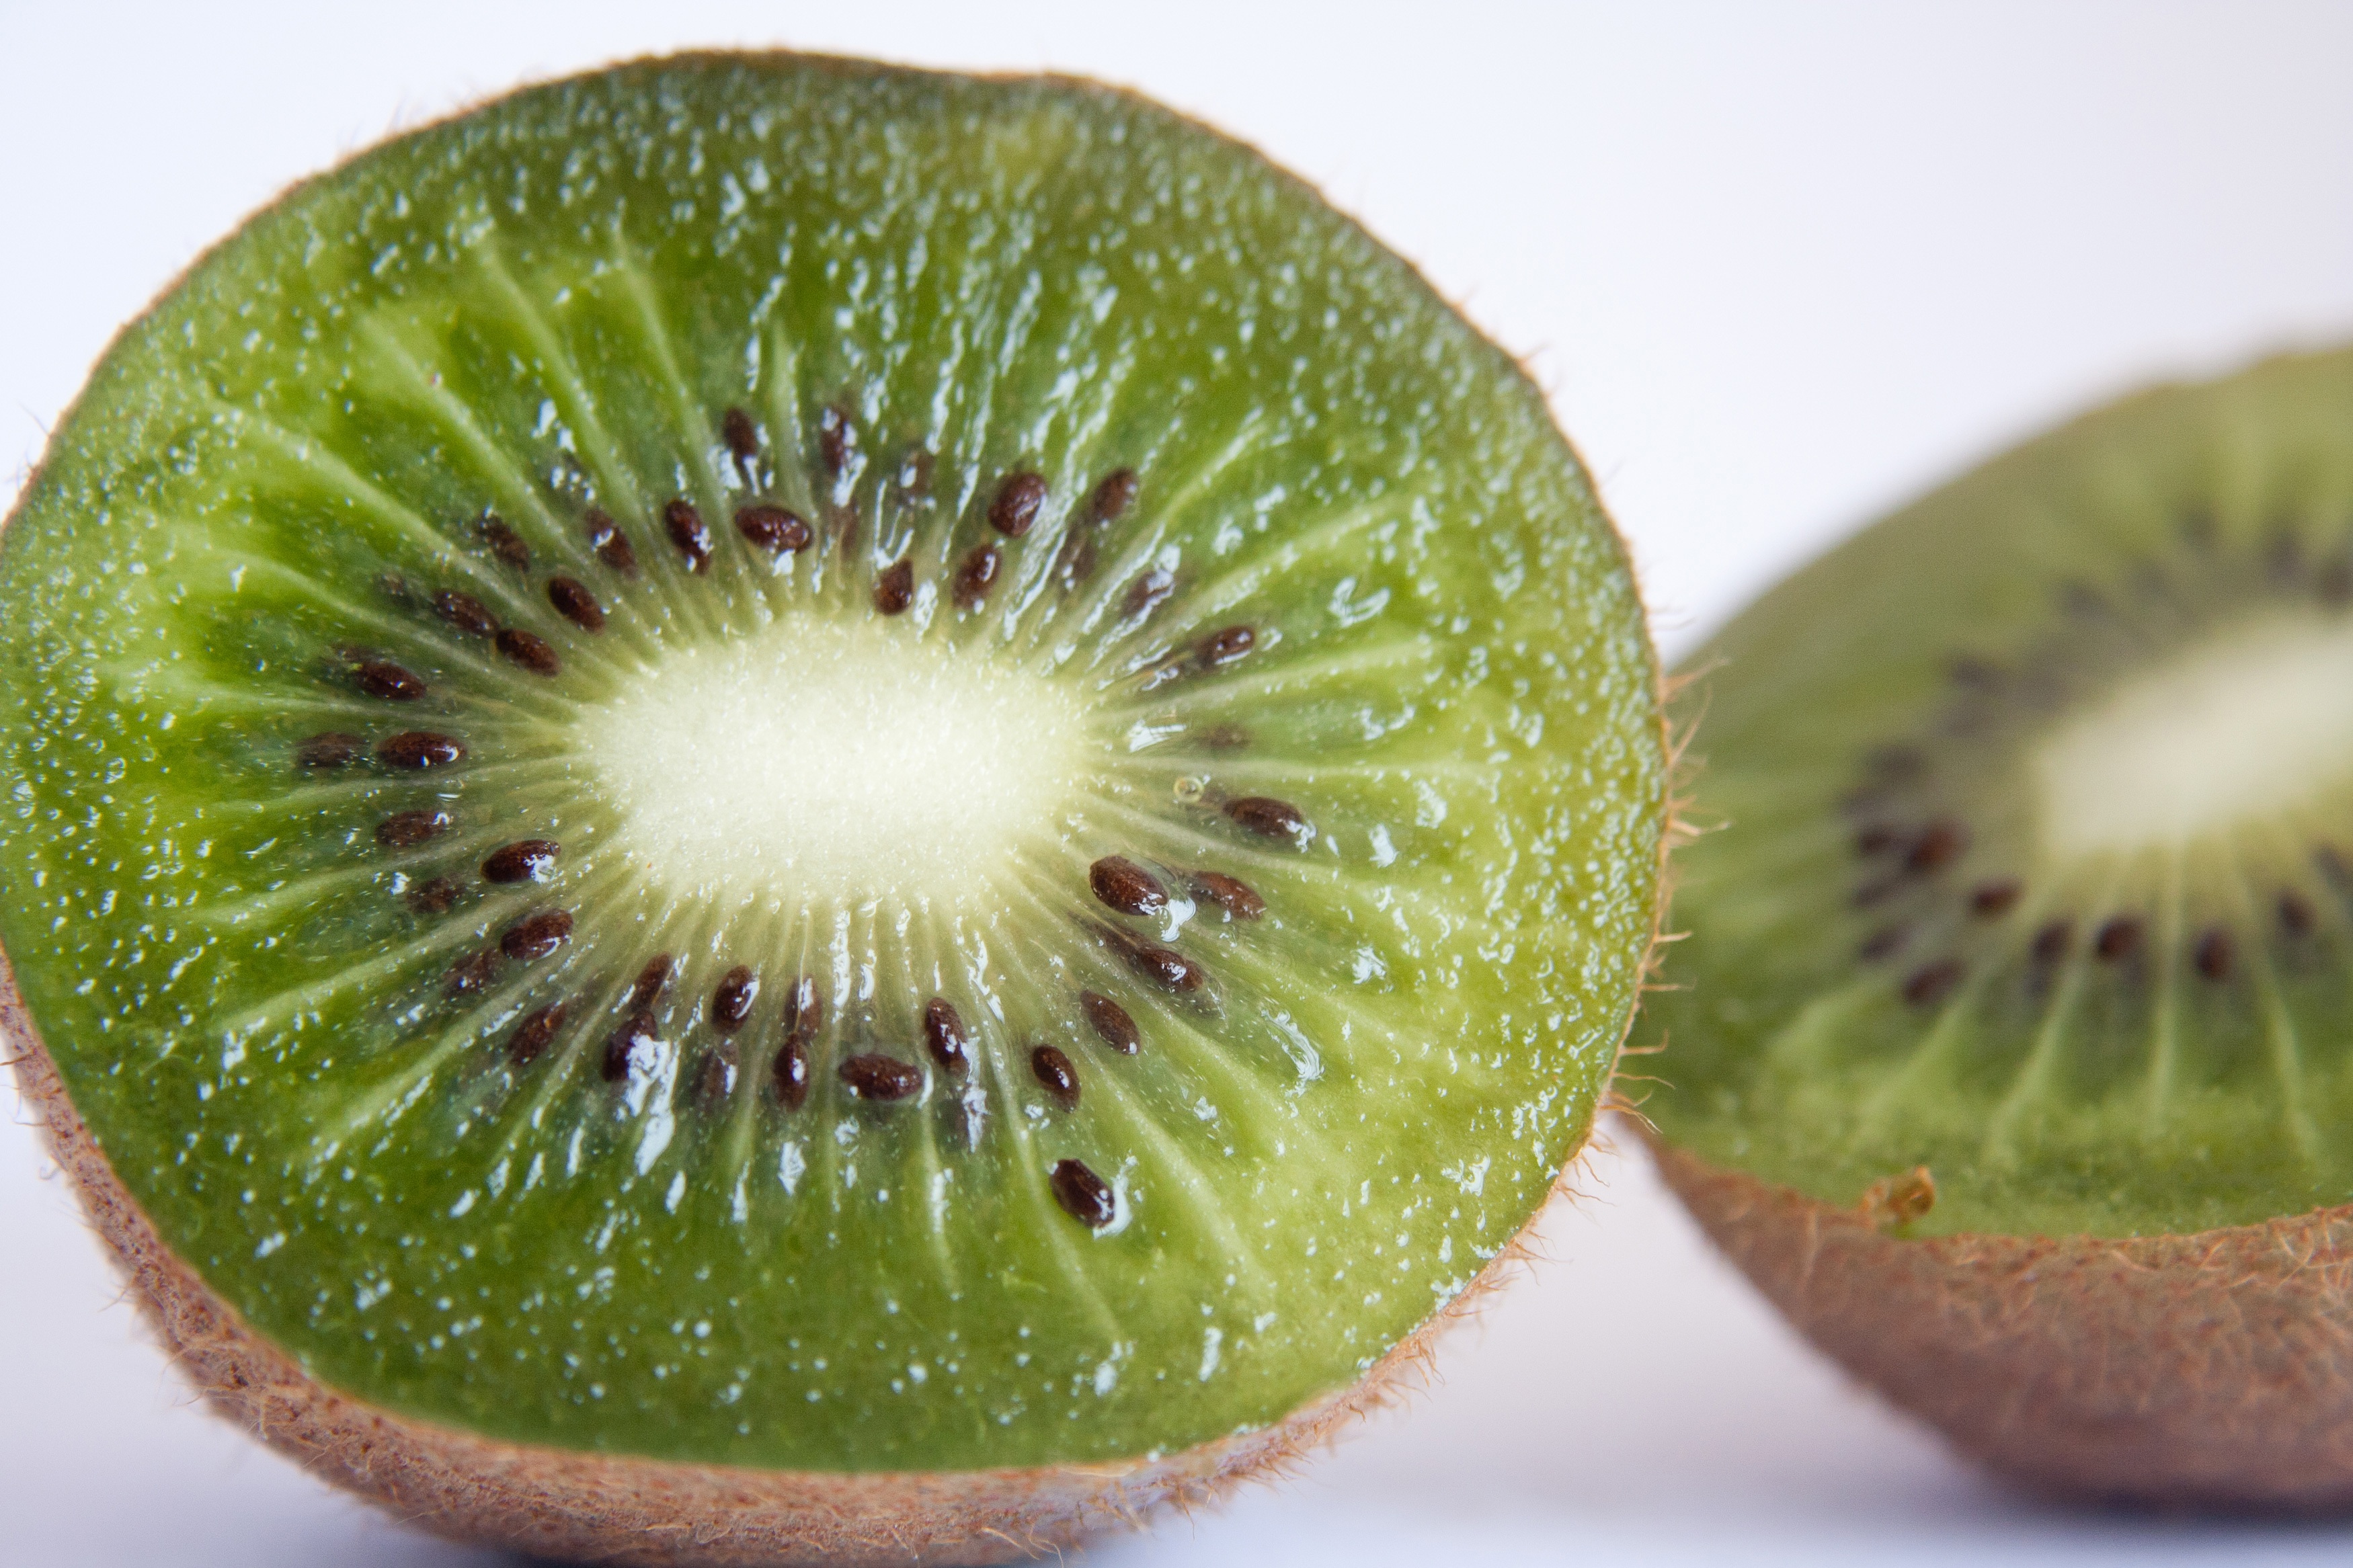
plant, fruit, sweet, flower, ripe, food, green, produce, tropical, fresh, juicy, healthy, snack, dessert, cut, close up, kiwi, vitamin, nutrition, tasty, hairy, vegetarian, refreshment, raw, exotic, diet, organic, sliced, macro photography, flowering plant, flightless bird, land plant, kiwifruit, giant granadilla